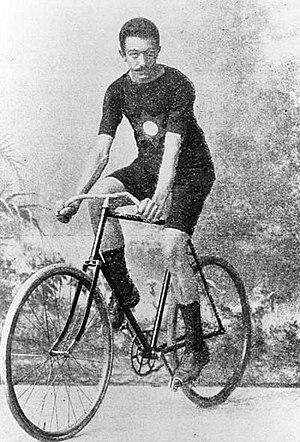
À l'occasion des Jeux olympiques d'été de 1896, six épreuves de cyclisme sont organisées au Vélodrome de Néon Phaléron du 8 au 13 avril 1896. Dix-neuf cyclistes représentant cinq délégations participent à ces épreuves.